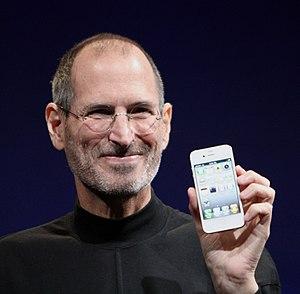
ISTP est une abréviation utilisée dans le cadre du Myers-Briggs Type Indicator au sujet de l'un des 16 types psychologiques du test. Il est l'un des quatre types appartenant au tempérament Artisan.
Steven Paul Jobs, dit Steve Jobs, né le 24 février 1955 à San Francisco et mort le 5 octobre 2011 à Palo Alto, est un entrepreneur et inventeur américain, souvent qualifié de visionnaire, et une figure majeure de l'électronique grand public, notamment pionnier de l'avènement de l'ordinateur personnel, du baladeur numérique, du smartphone et de la tablette tactile. Cofondateur, directeur général et président du conseil d'administration de l'entreprise multinationale américaine Apple Inc, il dirige aussi les studios Pixar et devient membre du conseil d'administration de Disney lors du rachat en 2006 de Pixar par Disney.
Le garage Apple est un garage de maison californienne de 1951, du 2066 Crist Drive à Los Altos, dans la baie de San Francisco, près de Palo Alto dans le Silicon Valley en Californie aux États-Unis. C'est dans ce garage de la demeure de la famille Jobs que débute l'histoire d'Apple, avec les deux amis d'école adolescents Steve Jobs et Steve Wozniak, cofondateurs de la société Apple en 1976.
Un métis, au féminin : Une métisse, est une personne dont les parents ont des origines géographiques, culturelles, ou des caractéristiques phénotypiques différentes. Pour les scientifiques, tous les êtres humains sont le produit d'un mélange génétique de même nature.